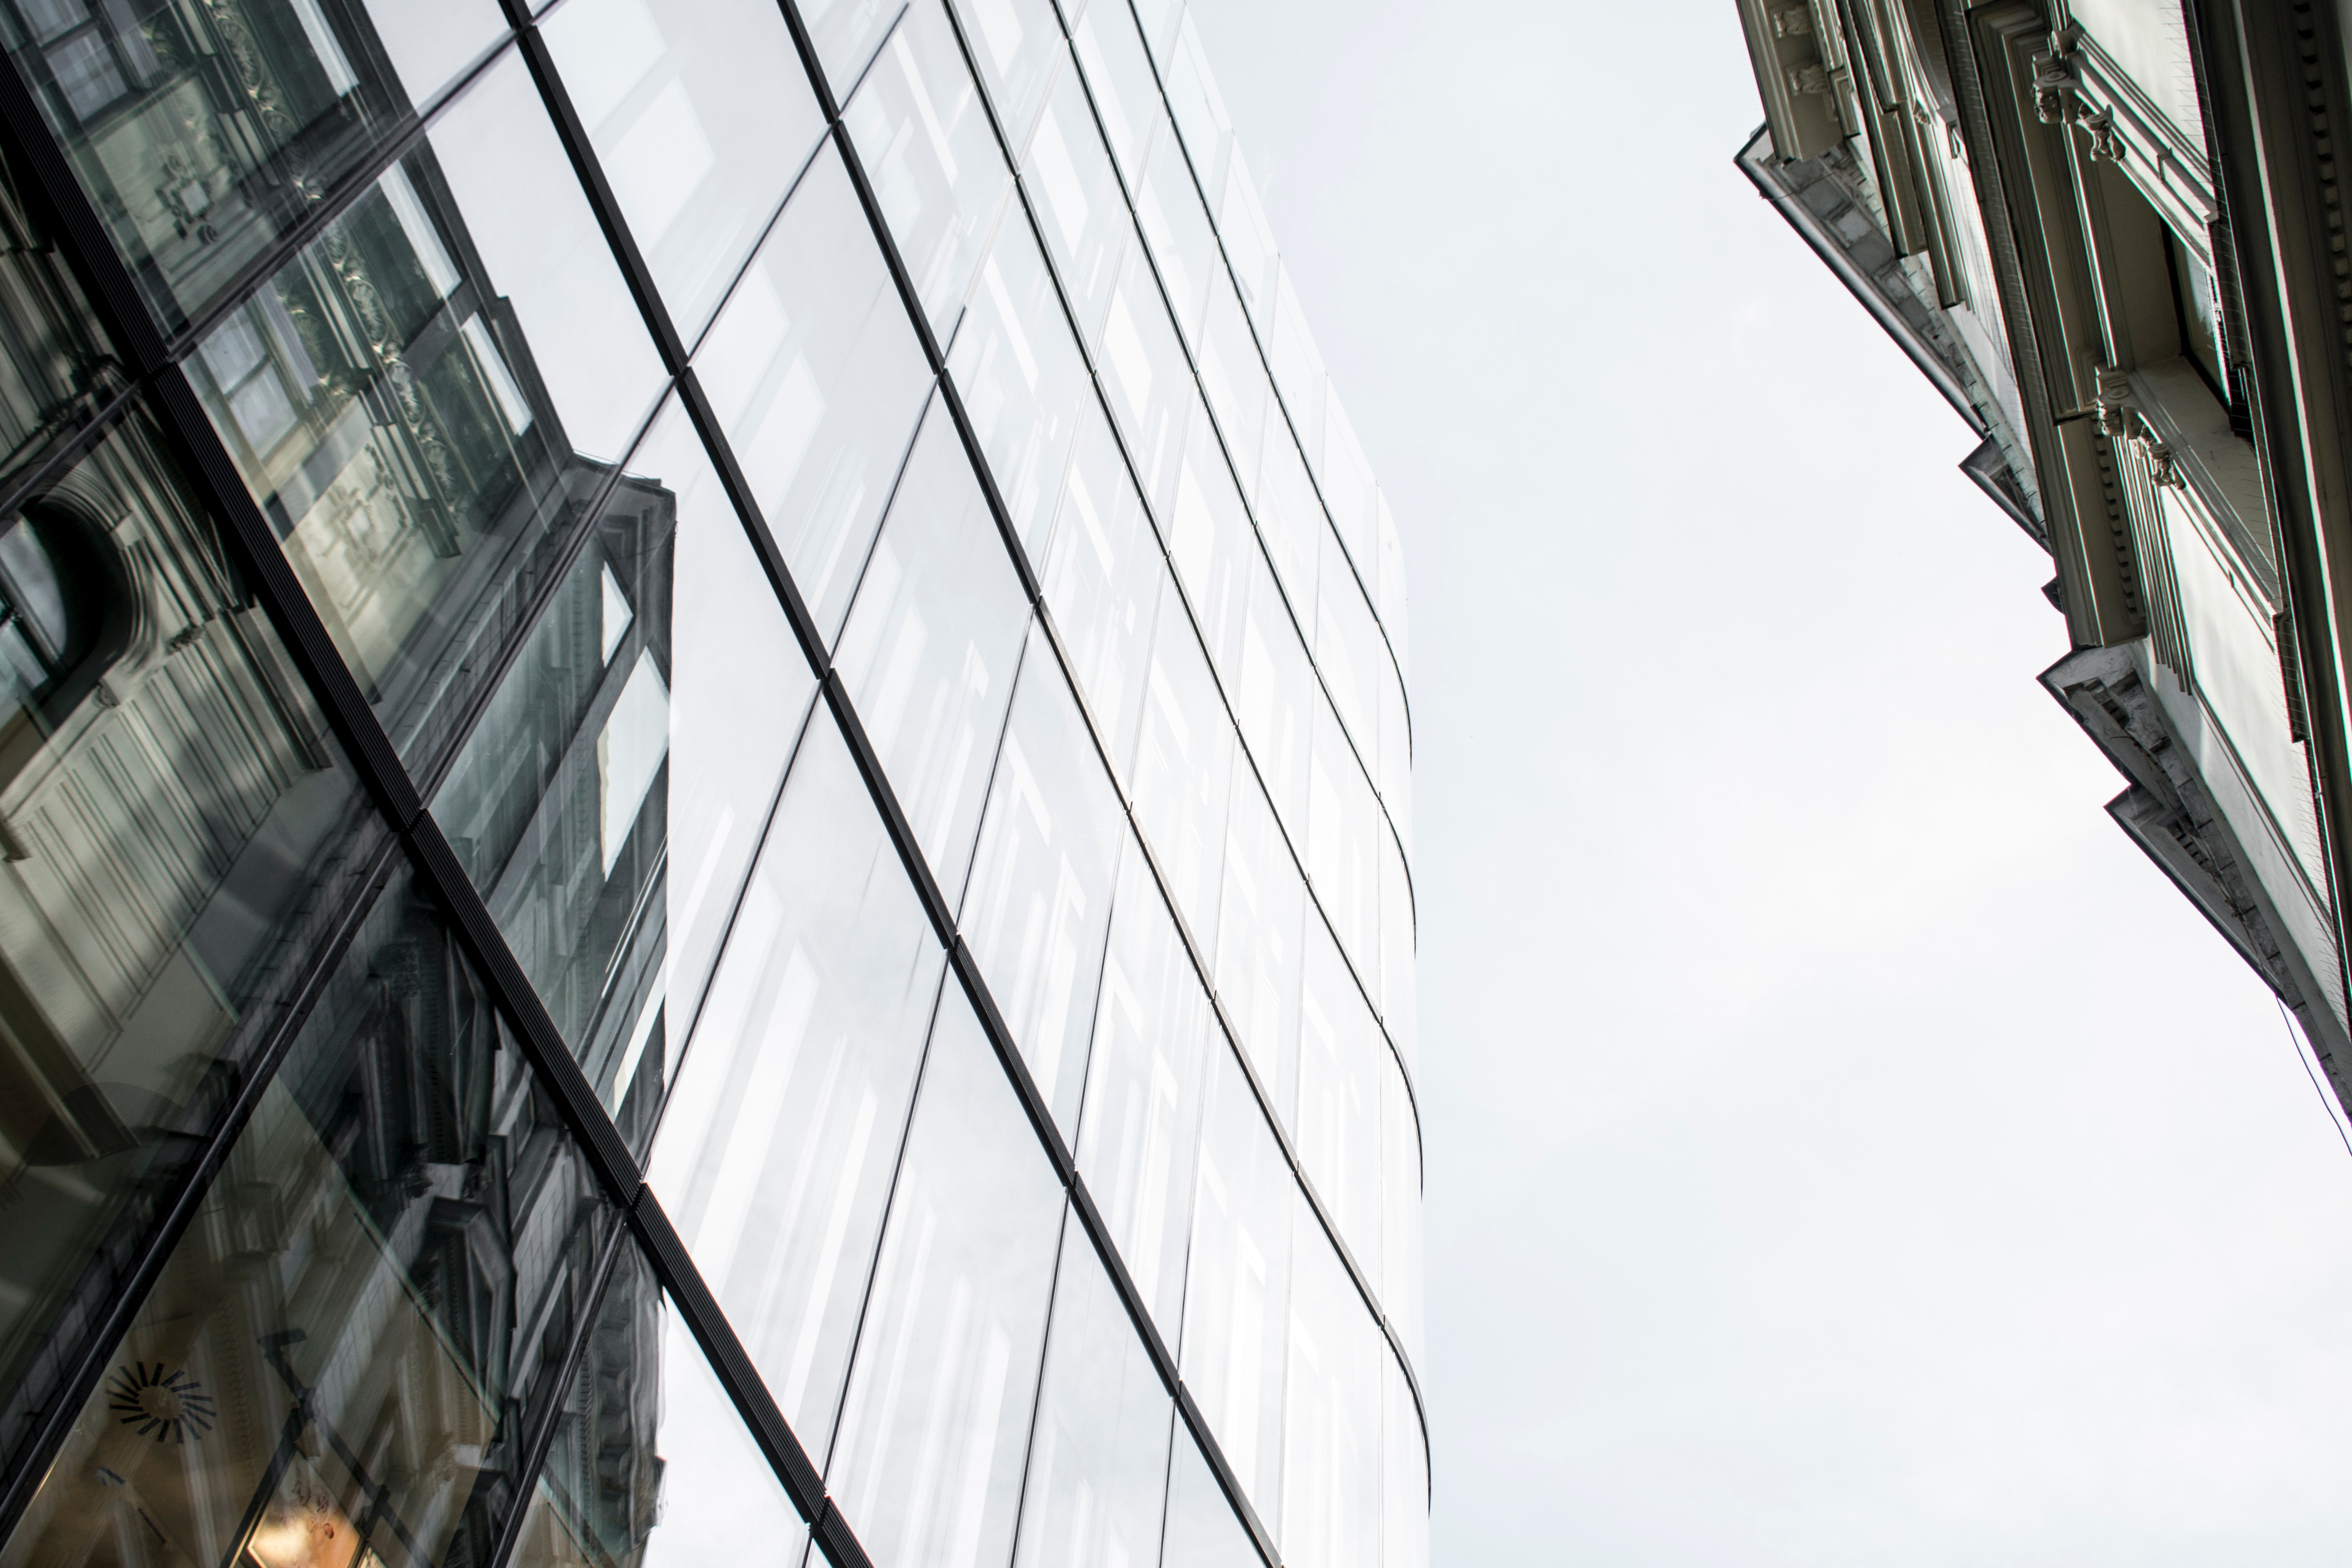
building, architecture, sky, skyscraper, urban area, daytime, structure, metropolis, line, facade, angle, window, glass, daylighting, tower block